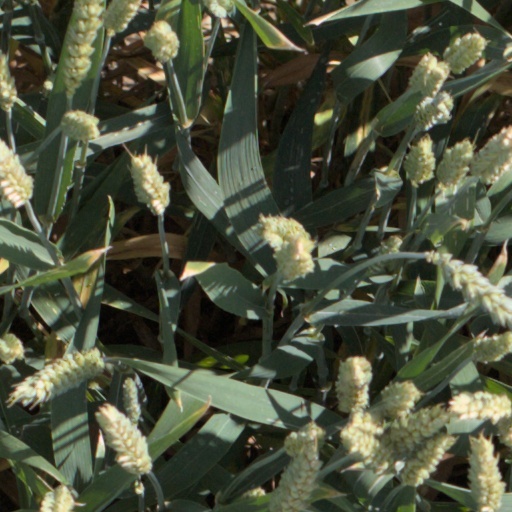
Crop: wheat